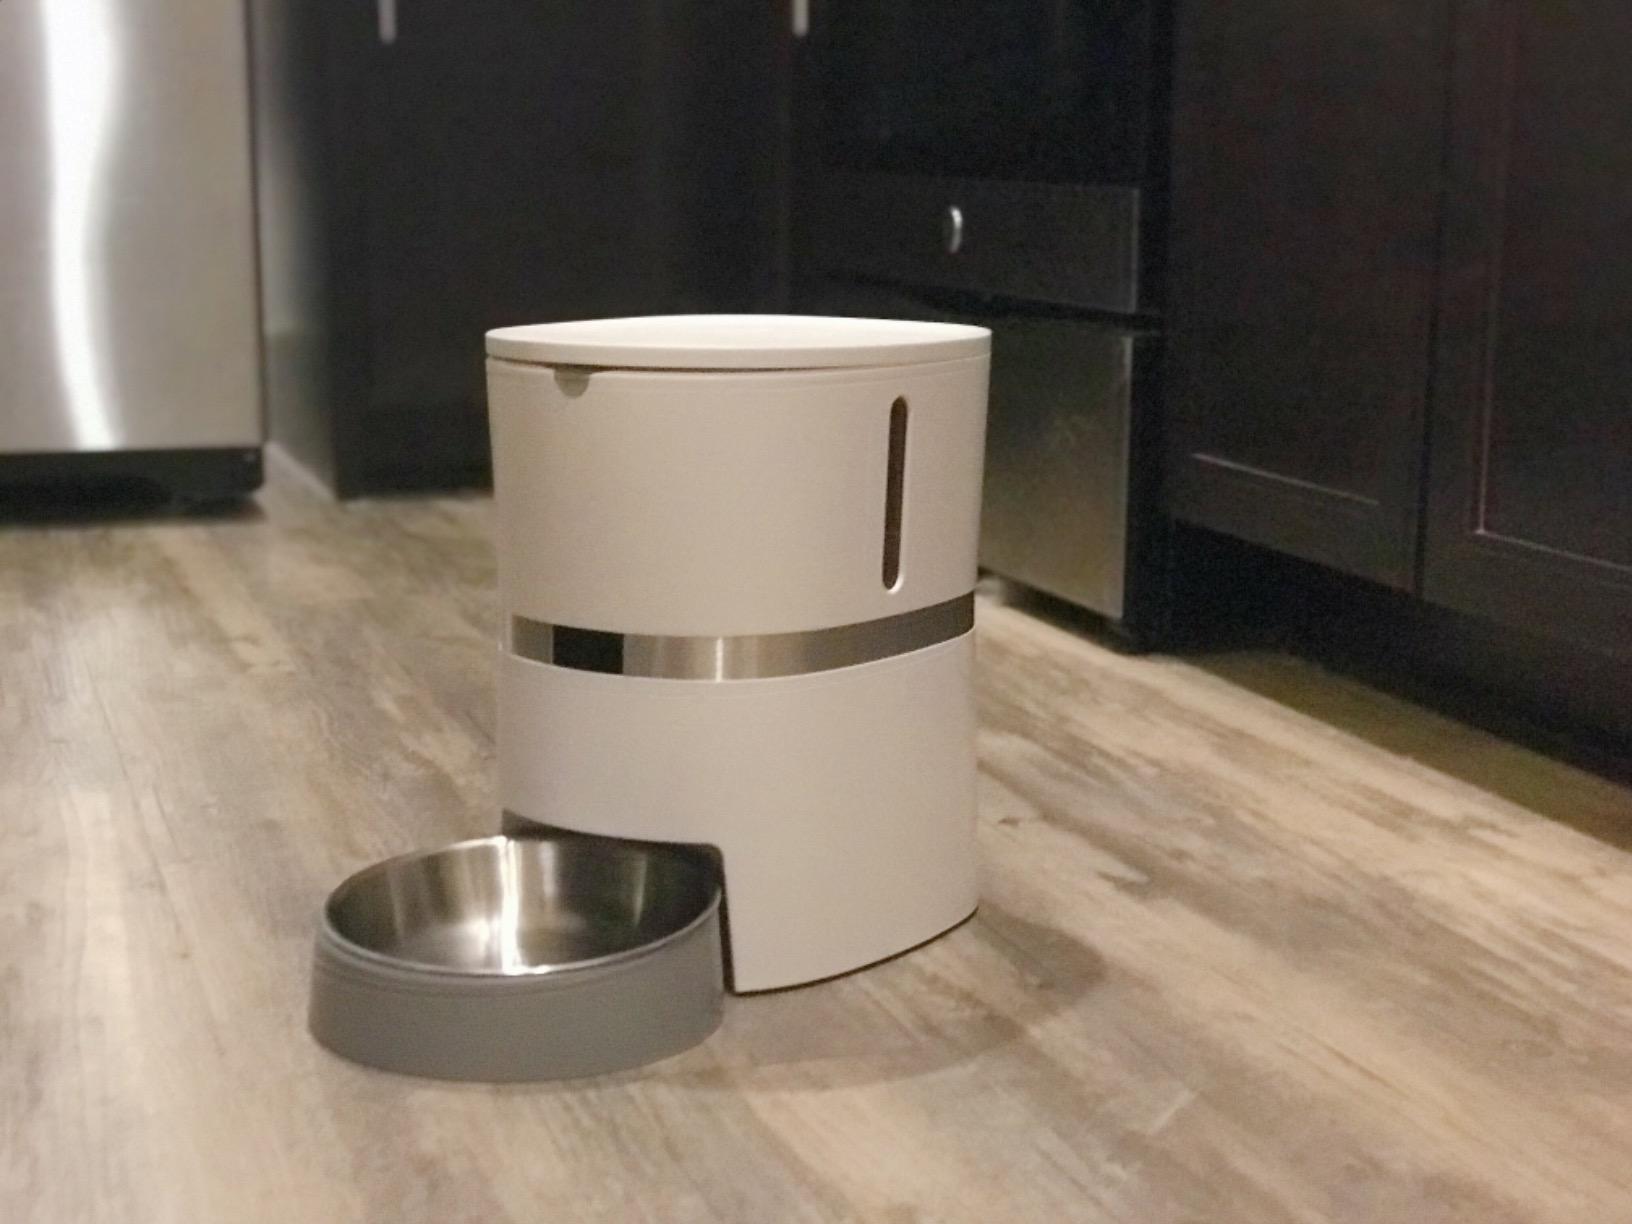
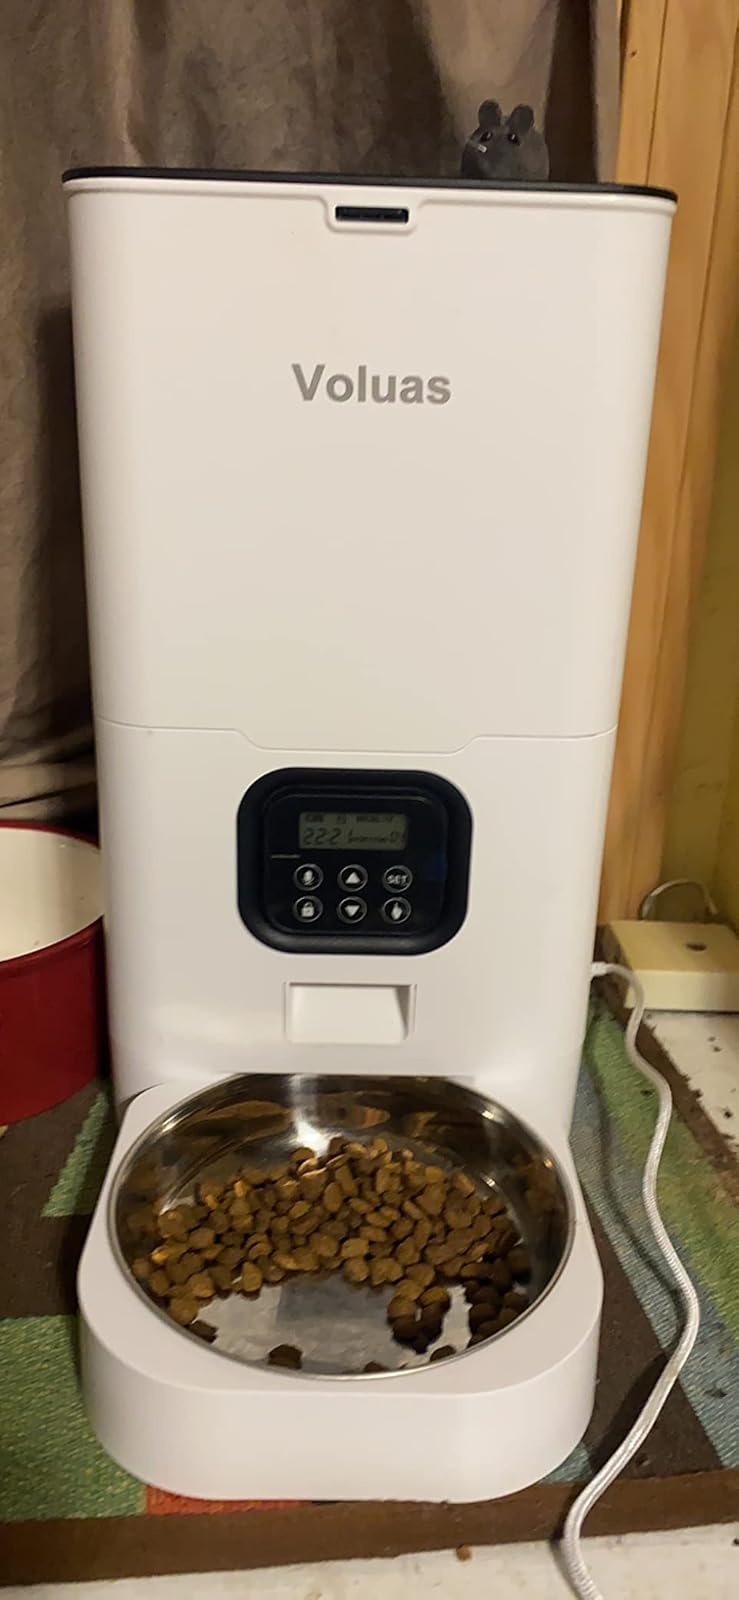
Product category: items_feeder
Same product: no